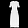
Label: Dress